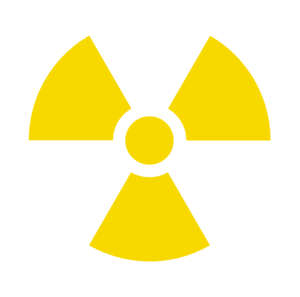
Les faibles doses d'irradiation désignent en radiobiologie, épidémiologie et en physique médicale des expositions à des rayonnements ionisants qui se situent à un niveau faible, de l'ordre du centigray. Ce niveau est très largement inférieur à celui où apparaît un effet déterministe. Il est sous les limites actuelles de détection des effets stochastiques.
Le 11 mars 2011, un séisme de magnitude 9 déclenche un tsunami qui dévaste la côte Pacifique du Tōhoku au Japon et provoque la catastrophe nucléaire de Fukushima : la centrale nucléaire est endommagée, provoquant un défaut de refroidissement, des fusions de cœur dans plusieurs réacteurs puis des ruptures de confinement et d'importants rejets radioactifs dans l'atmosphère mais également dans tout l'environnement. Cet événement entraîne des conséquences sanitaires et sociales importantes au Japon. Par ailleurs tant le panache radioactif que les rejets dans l'océan suscitent des inquiétudes dans le monde.
Les retombées radioactives sont les matériaux radioactifs mis en suspension dans l'atmosphère à la suite d'une explosion d'une arme nucléaire ou un accident nucléaire. Il s'agit donc d'une forme de pollution nucléaire, susceptible de conséquences sanitaires. Ces éléments de petite taille, poussières visibles ou non, retombent lentement sur le sol, généralement très loin de leur provenance.